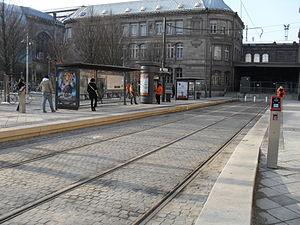
Gare Centrale est le nom d'une station du réseau de tramway de Strasbourg, située à proximité de la gare de Strasbourg. Elle dispose de quais à la fois en souterrain et en surface, sur la place de la Gare. Les quais de surface constituent le terminus de la ligne C.